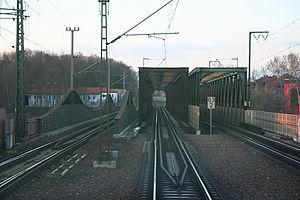
Cette liste contient les ponts présents sur le Danube.